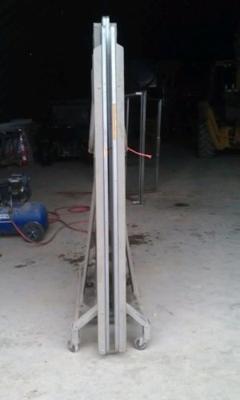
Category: table